Astyanax altiparanae

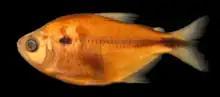
This preserved specimen is a female. The body would be more slender on a male.

Males above 48 mm demonstrate bony hooks or spines on the anal and ventral fins. These spines were originally thought to be an indicator of sexual maturity, but they have been observed in immature specimens, more frequently during the summer. Females also have more prominent bellies than males, and this is evident even in subadult specimens. Females are the larger of the two sexes.